Dorothy Peterson

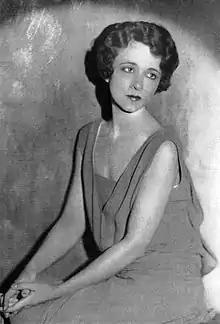
Peterson in 1928

Bergetta "Dorothy" Peterson (December 25, 1897 – October 3, 1979) was an American actress. She began her acting career on Broadway before appearing in more than eighty Hollywood films.